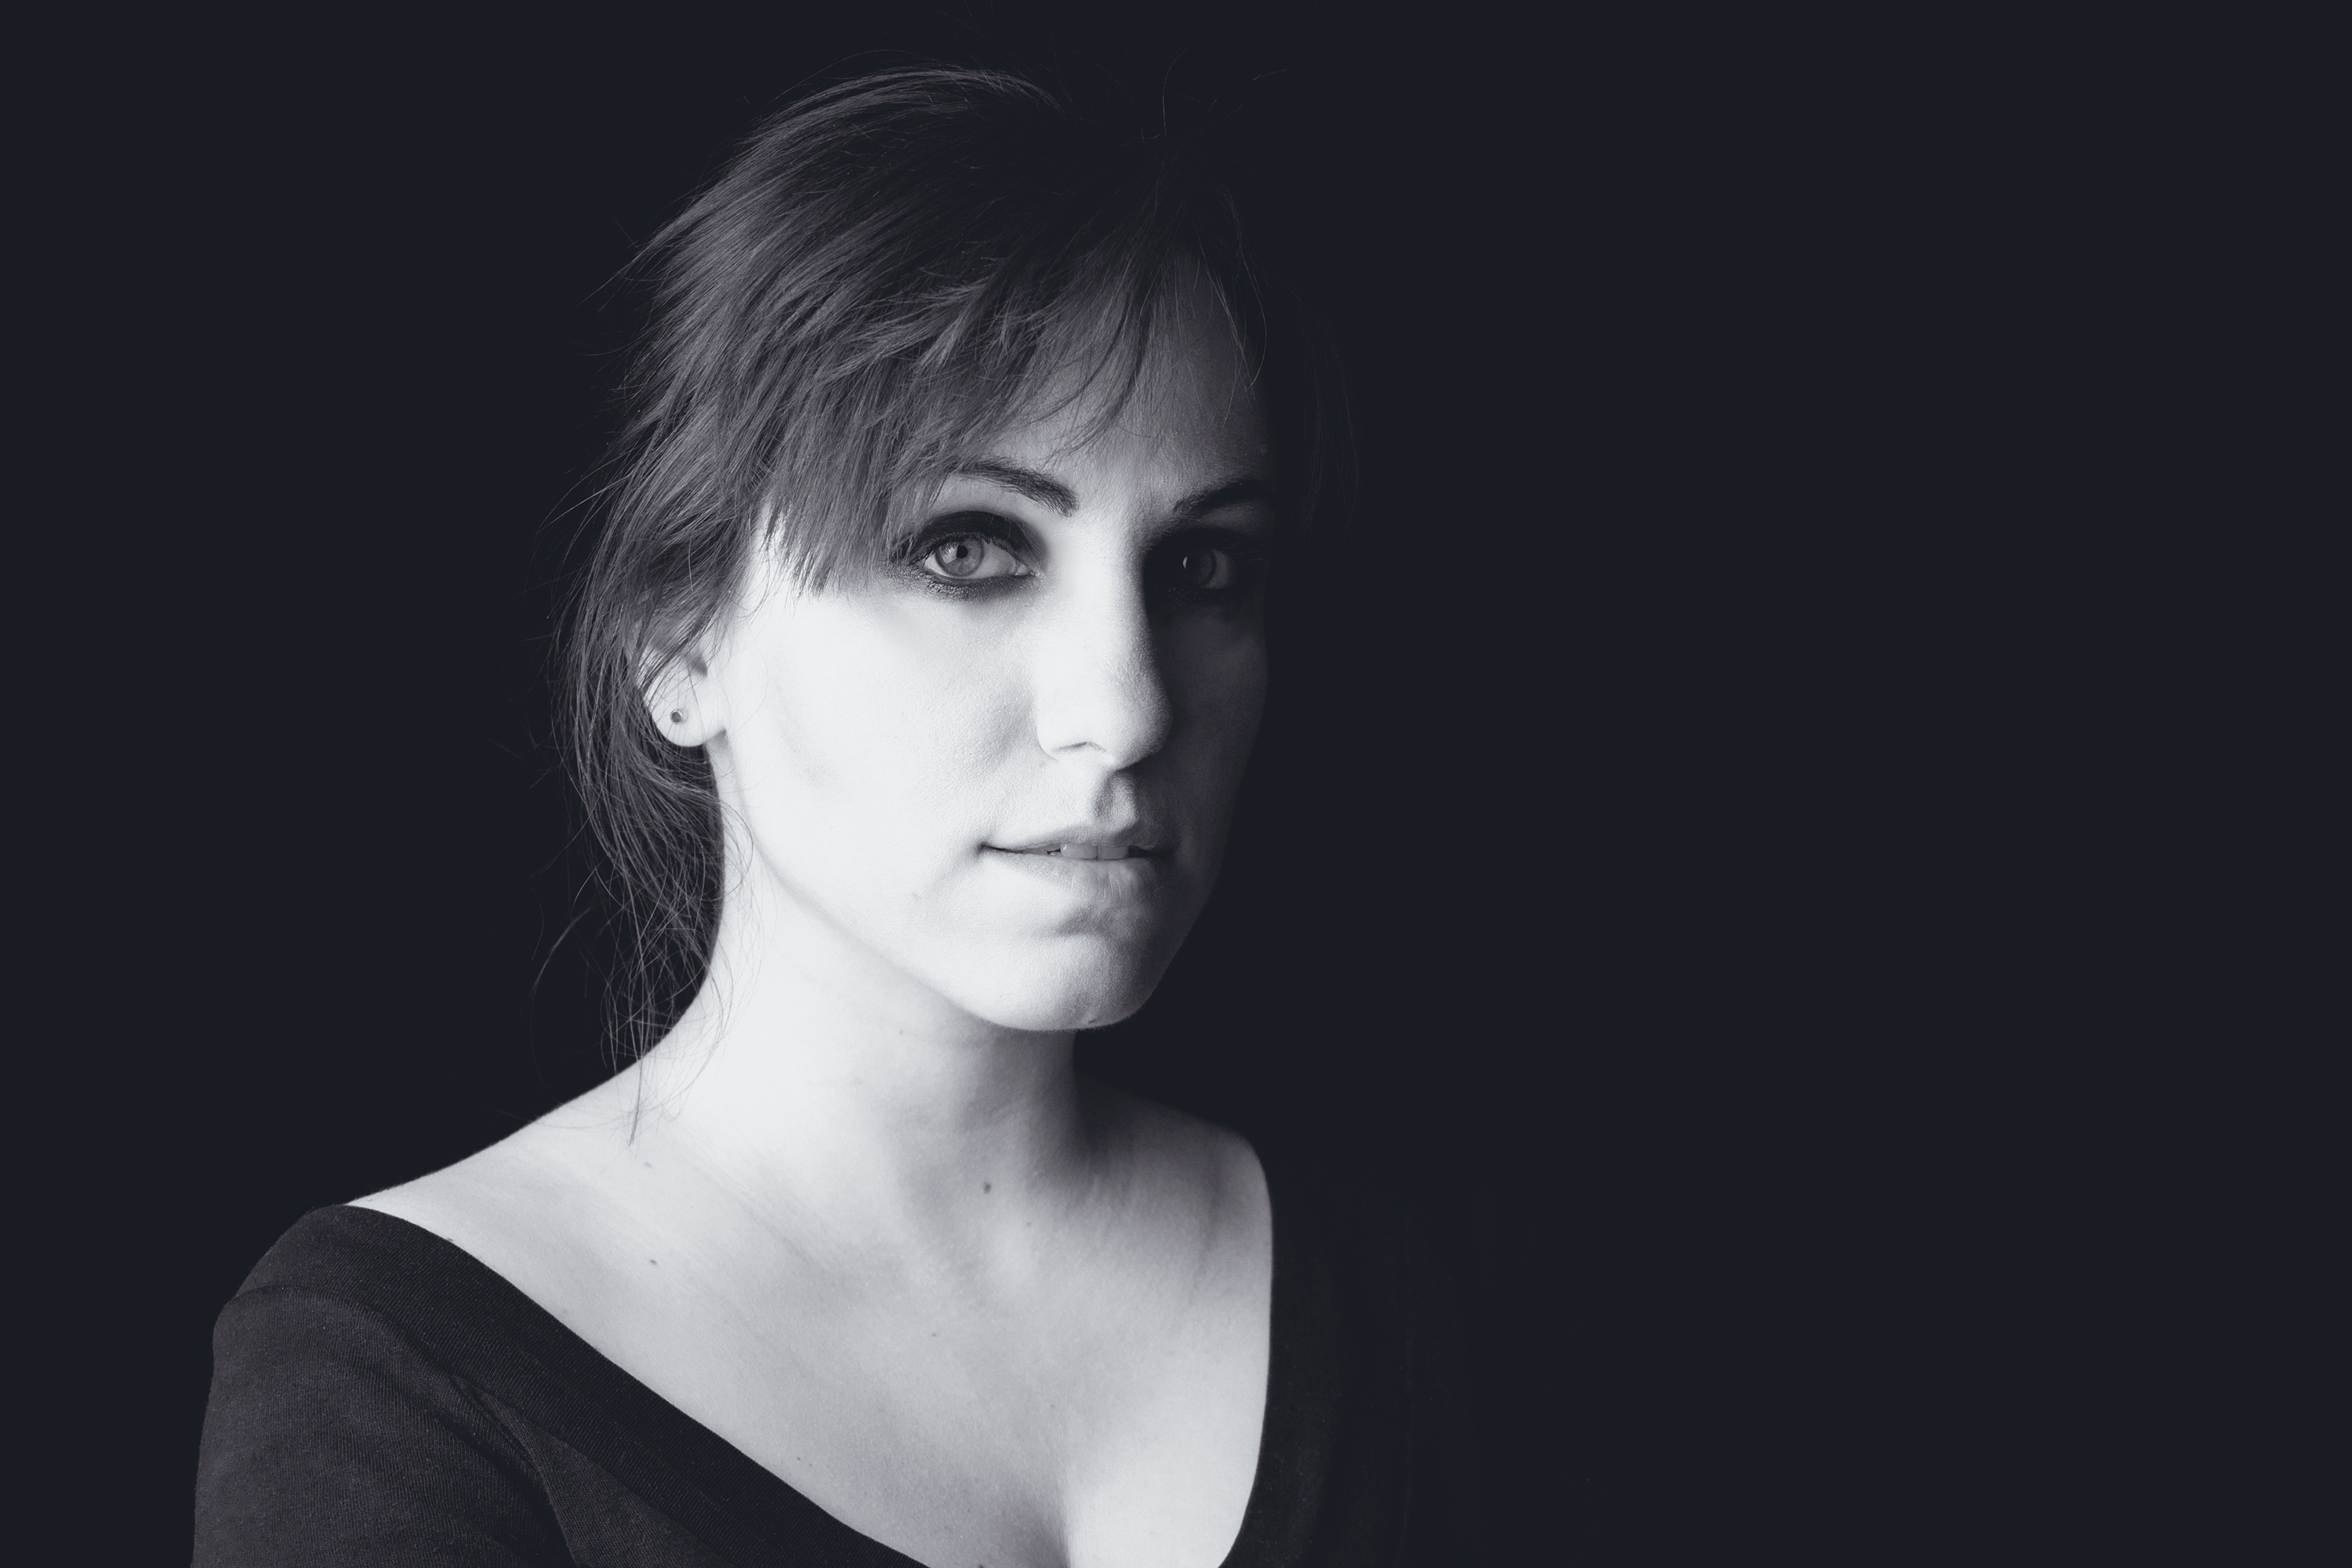
person, black and white, girl, woman, hair, white, photography, female, portrait, model, young, care, darkness, fashion, black, monochrome, healthy, hairstyle, makeup, make up, face, eyes, one, happy, head, skin, beauty, sexy, attractive, adult, glamour, monochrome photography, portrait photography, art model